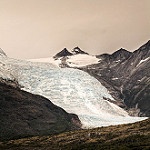
Scene: Outdoor